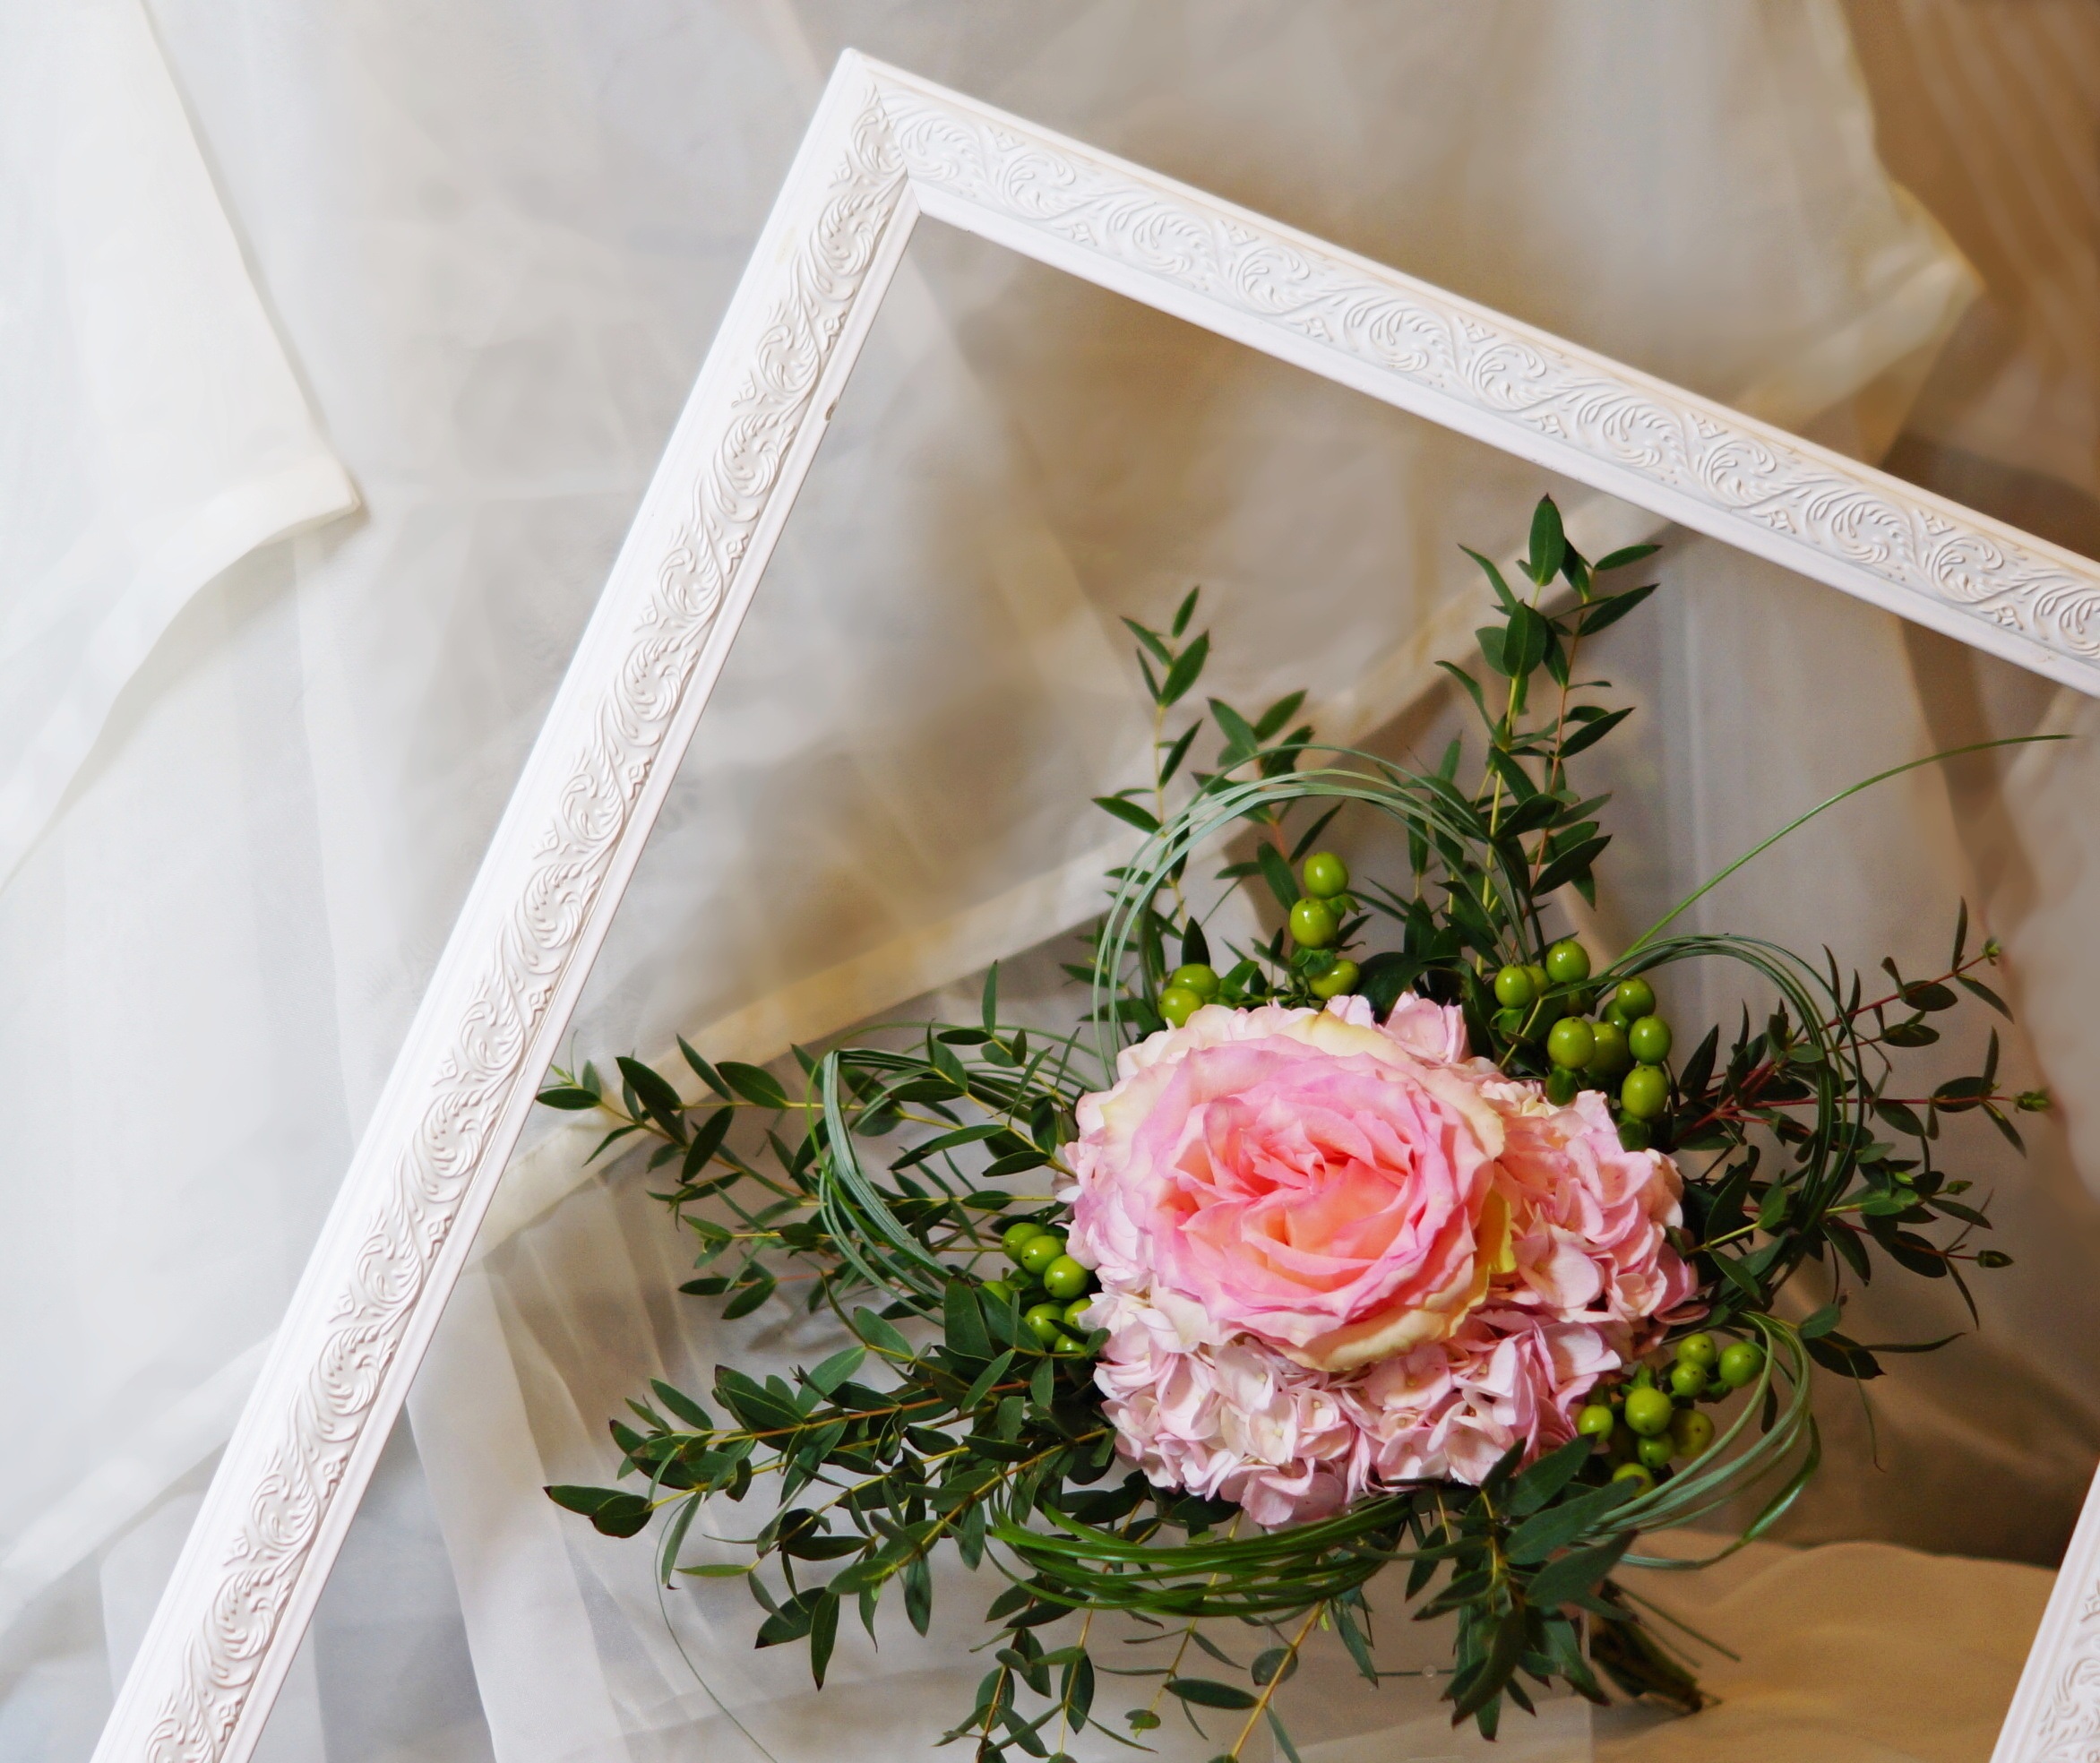
plant, retro, flower, petal, rose, frame, pink, floristry, flowering plant, flower bouquet, cut flowers, floral design, centrepiece, custody, land plant, flower arranging